Wilson's Heart (video game)

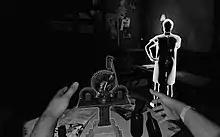
Players can manipulate objects which have a halo with their motion controllers, depicted by hands in-game. They can also teleport to locations which are depicted by a ghostly outline.

"Wilson's Heart" is a virtual reality horror adventure played in the first person perspective and in black and white. The player must use motion controllers to interact with objects in the game world and to teleport between certain, predetermined places in the world which are indicated by ghostly images of the player character. The player can open doors and drawers, pick up and manipulate certain objects and combine certain objects. The game contains a rudimentary inventory system which allows the player to store certain objects. The game will then present the objects to the player automatically when they can be used.